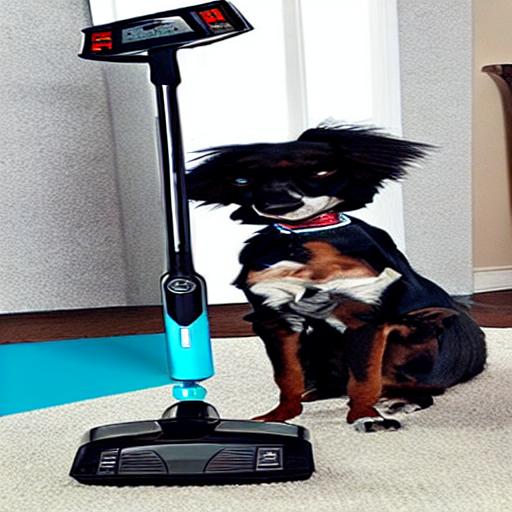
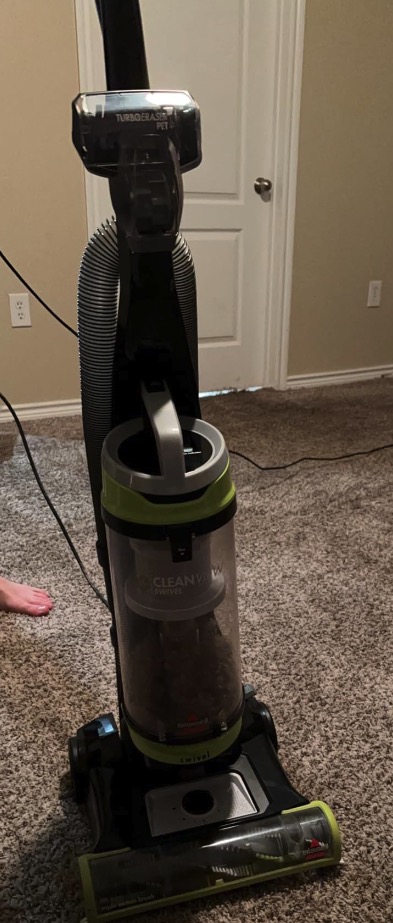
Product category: items_vacuum
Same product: no